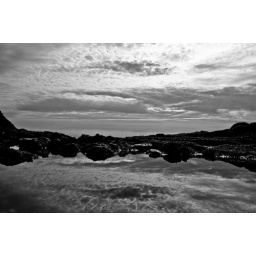
cloudy day in laguna beach the tide pools were like mirrors